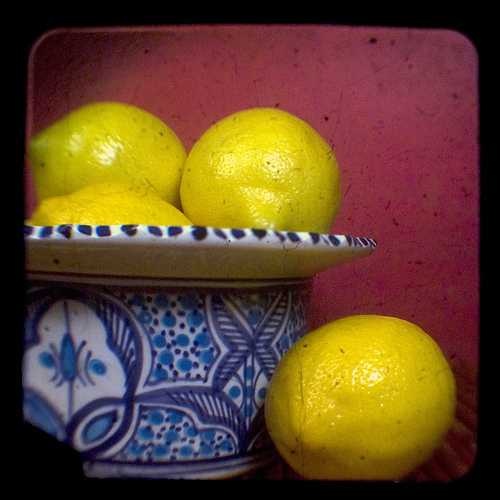
Label: Lemon